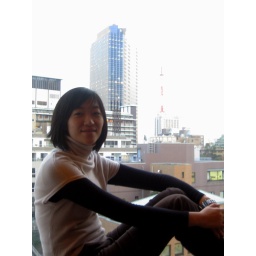
Eva sitting by the window